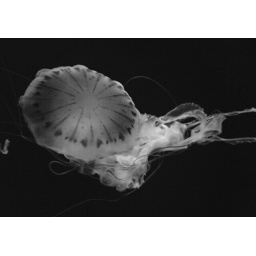
Study of jellyfish in black & white #002